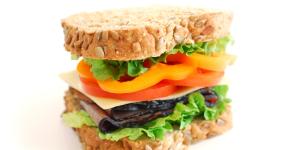
club sandwich